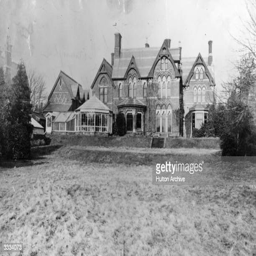
highbury the home of statesman and radical politician he was the father of politician who became prime minister